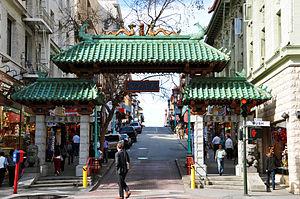
Le Chinatown de San Francisco est le plus ancien quartier chinois d'Amérique du Nord, il compte la plus grande communauté chinoise hors d'Asie. Le quartier a été fondé vers les années 1848.